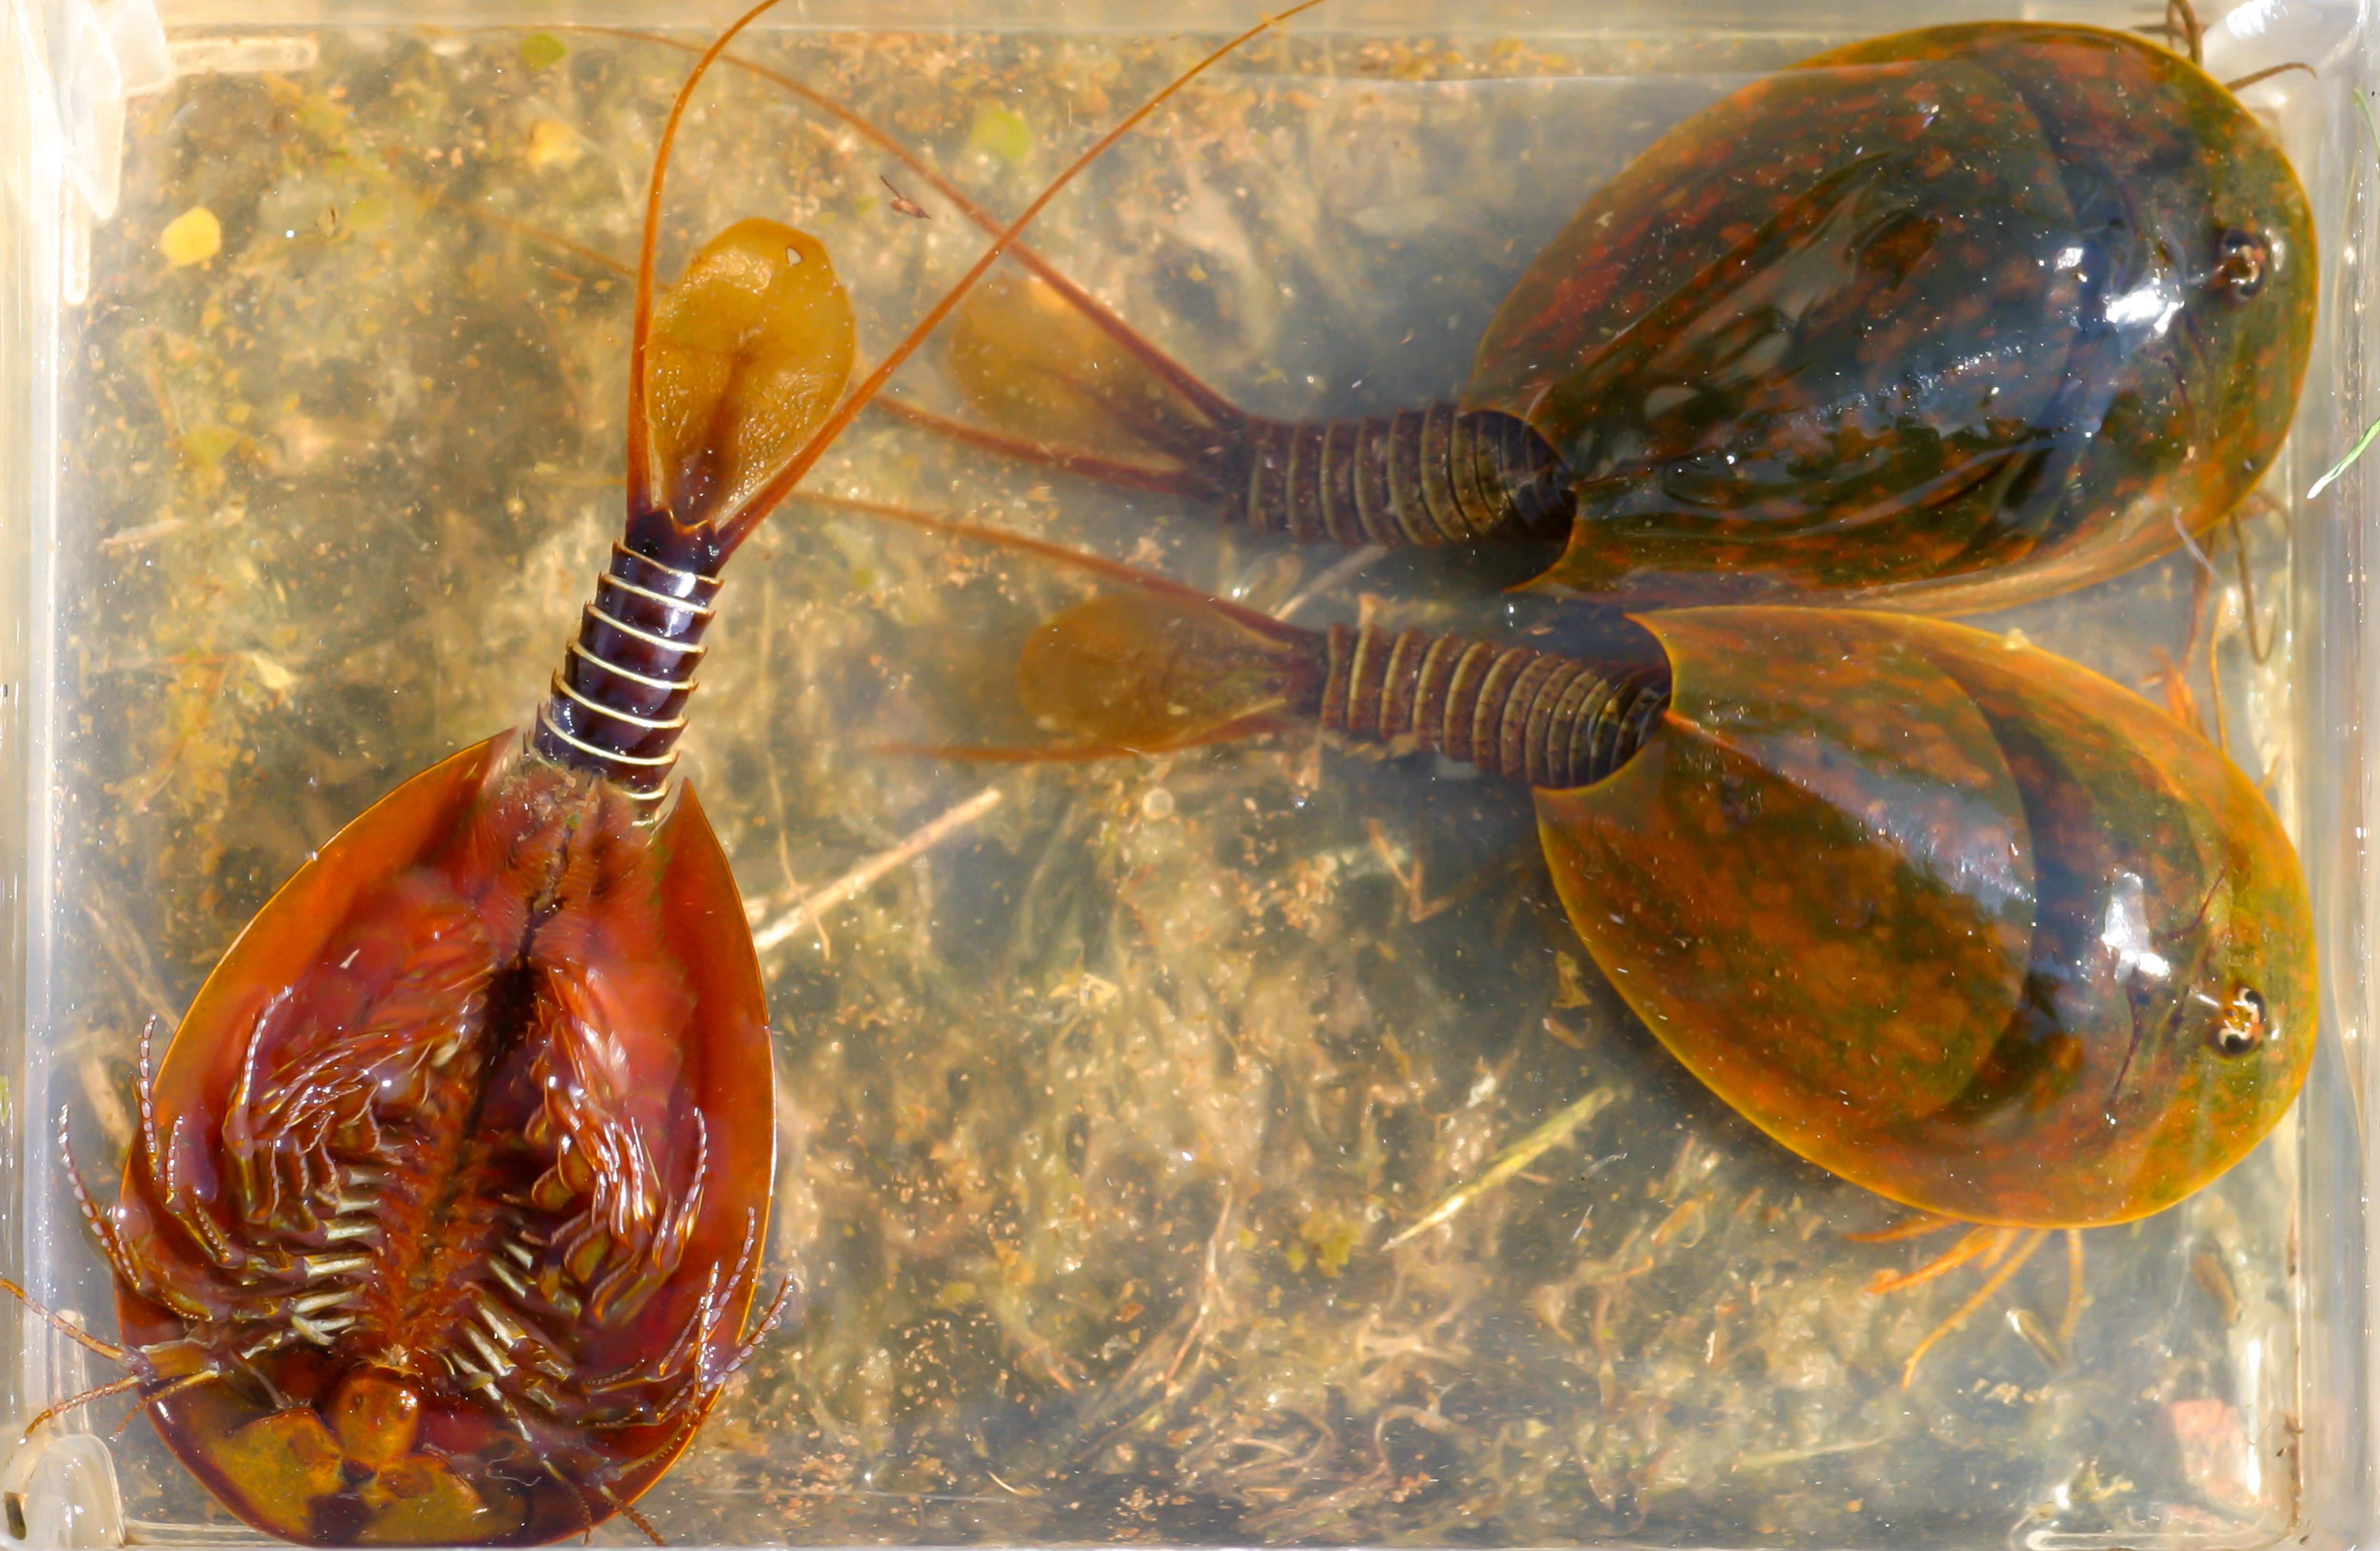
glass, food, produce, still life, painting, lake shore, gourd, crustacean, amber, lepidurus apus